Golden Indonesia 2045 Vision

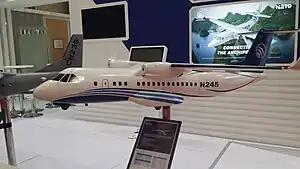
A model of N-245. Indonesia is also pursuing science and technology mastery, among others by developing its own aviation industry.

On 30 December 2015 in Merauke, President Joko Widodo wrote his vision titled "Indonesian Dream 2015–2085". In his notebook he wrote seven dreams of lofty goals for Indonesian future, they are: